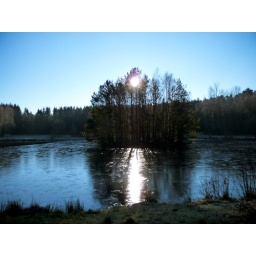
A lake close to my parents home in Germany